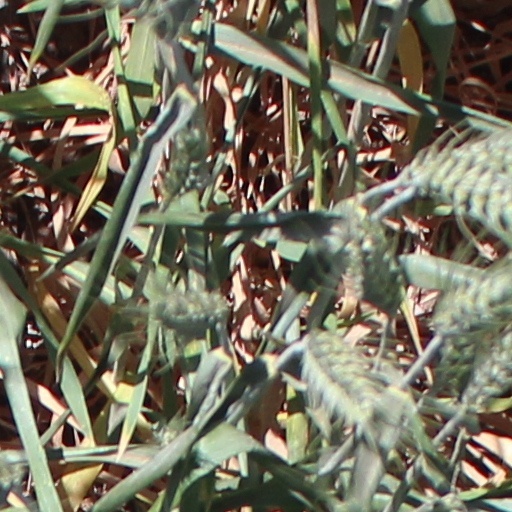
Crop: wheat